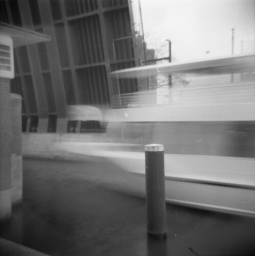
boat under bridge